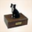
Label: cat